Lumphinnans

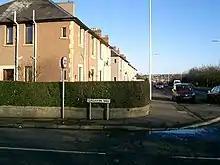
Gagarin Way

Lumphinnans (Scottish Gaelic: Lann Fhìonain) is a small, former mining village along the B981 road, from west to east between the towns of Cowdenbeath and Lochgelly, in central Fife.